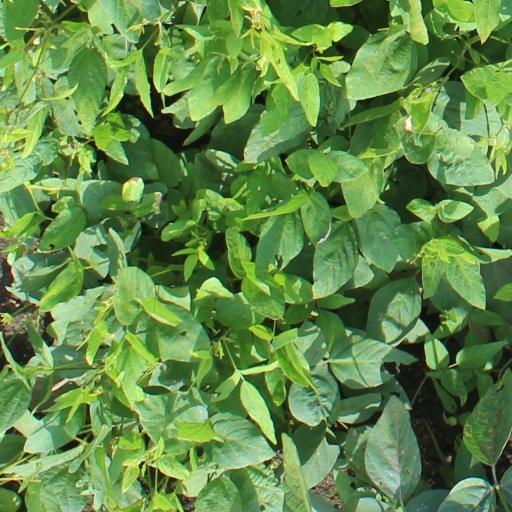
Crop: soybean